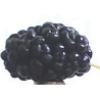
Label: Mulberry 1